Jerusalem

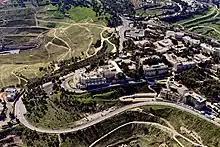
Hebrew University of Jerusalem, Mount Scopus campus

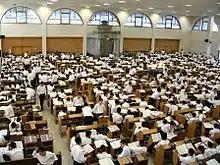

Higher than average percentages are employed in education (17.9% vs. 12.7%); health and welfare (12.6% vs. 10.7%); community and social services (6.4% vs. 4.7%); hotels and restaurants (6.1% vs. 4.7%); and public administration (8.2% vs. 4.7%). During the British Mandate, a law was passed requiring all buildings to be constructed of Jerusalem stone in order to preserve the unique historic and aesthetic character of the city. Complementing this building code, which is still in force, is the discouragement of heavy industry in Jerusalem; only about 2.2% of Jerusalem's land is zoned for "industry and infrastructure". By comparison, the percentage of land in Tel Aviv zoned for industry and infrastructure is twice as high, and in Haifa, seven times as high. Only 8.5% of the Jerusalem District work force is employed in the manufacturing sector, which is half the national average (15.8%).